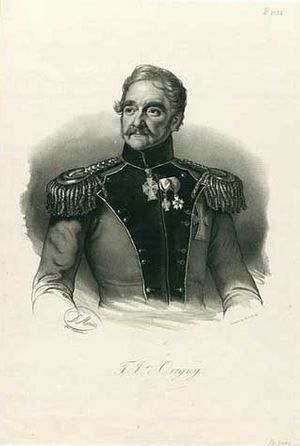
Frederik Julius d'Origny
Litografi af Frederik Julius d'Origny efter tegning af David Monies
Frederik Julius d'Origny var en dansk officer.